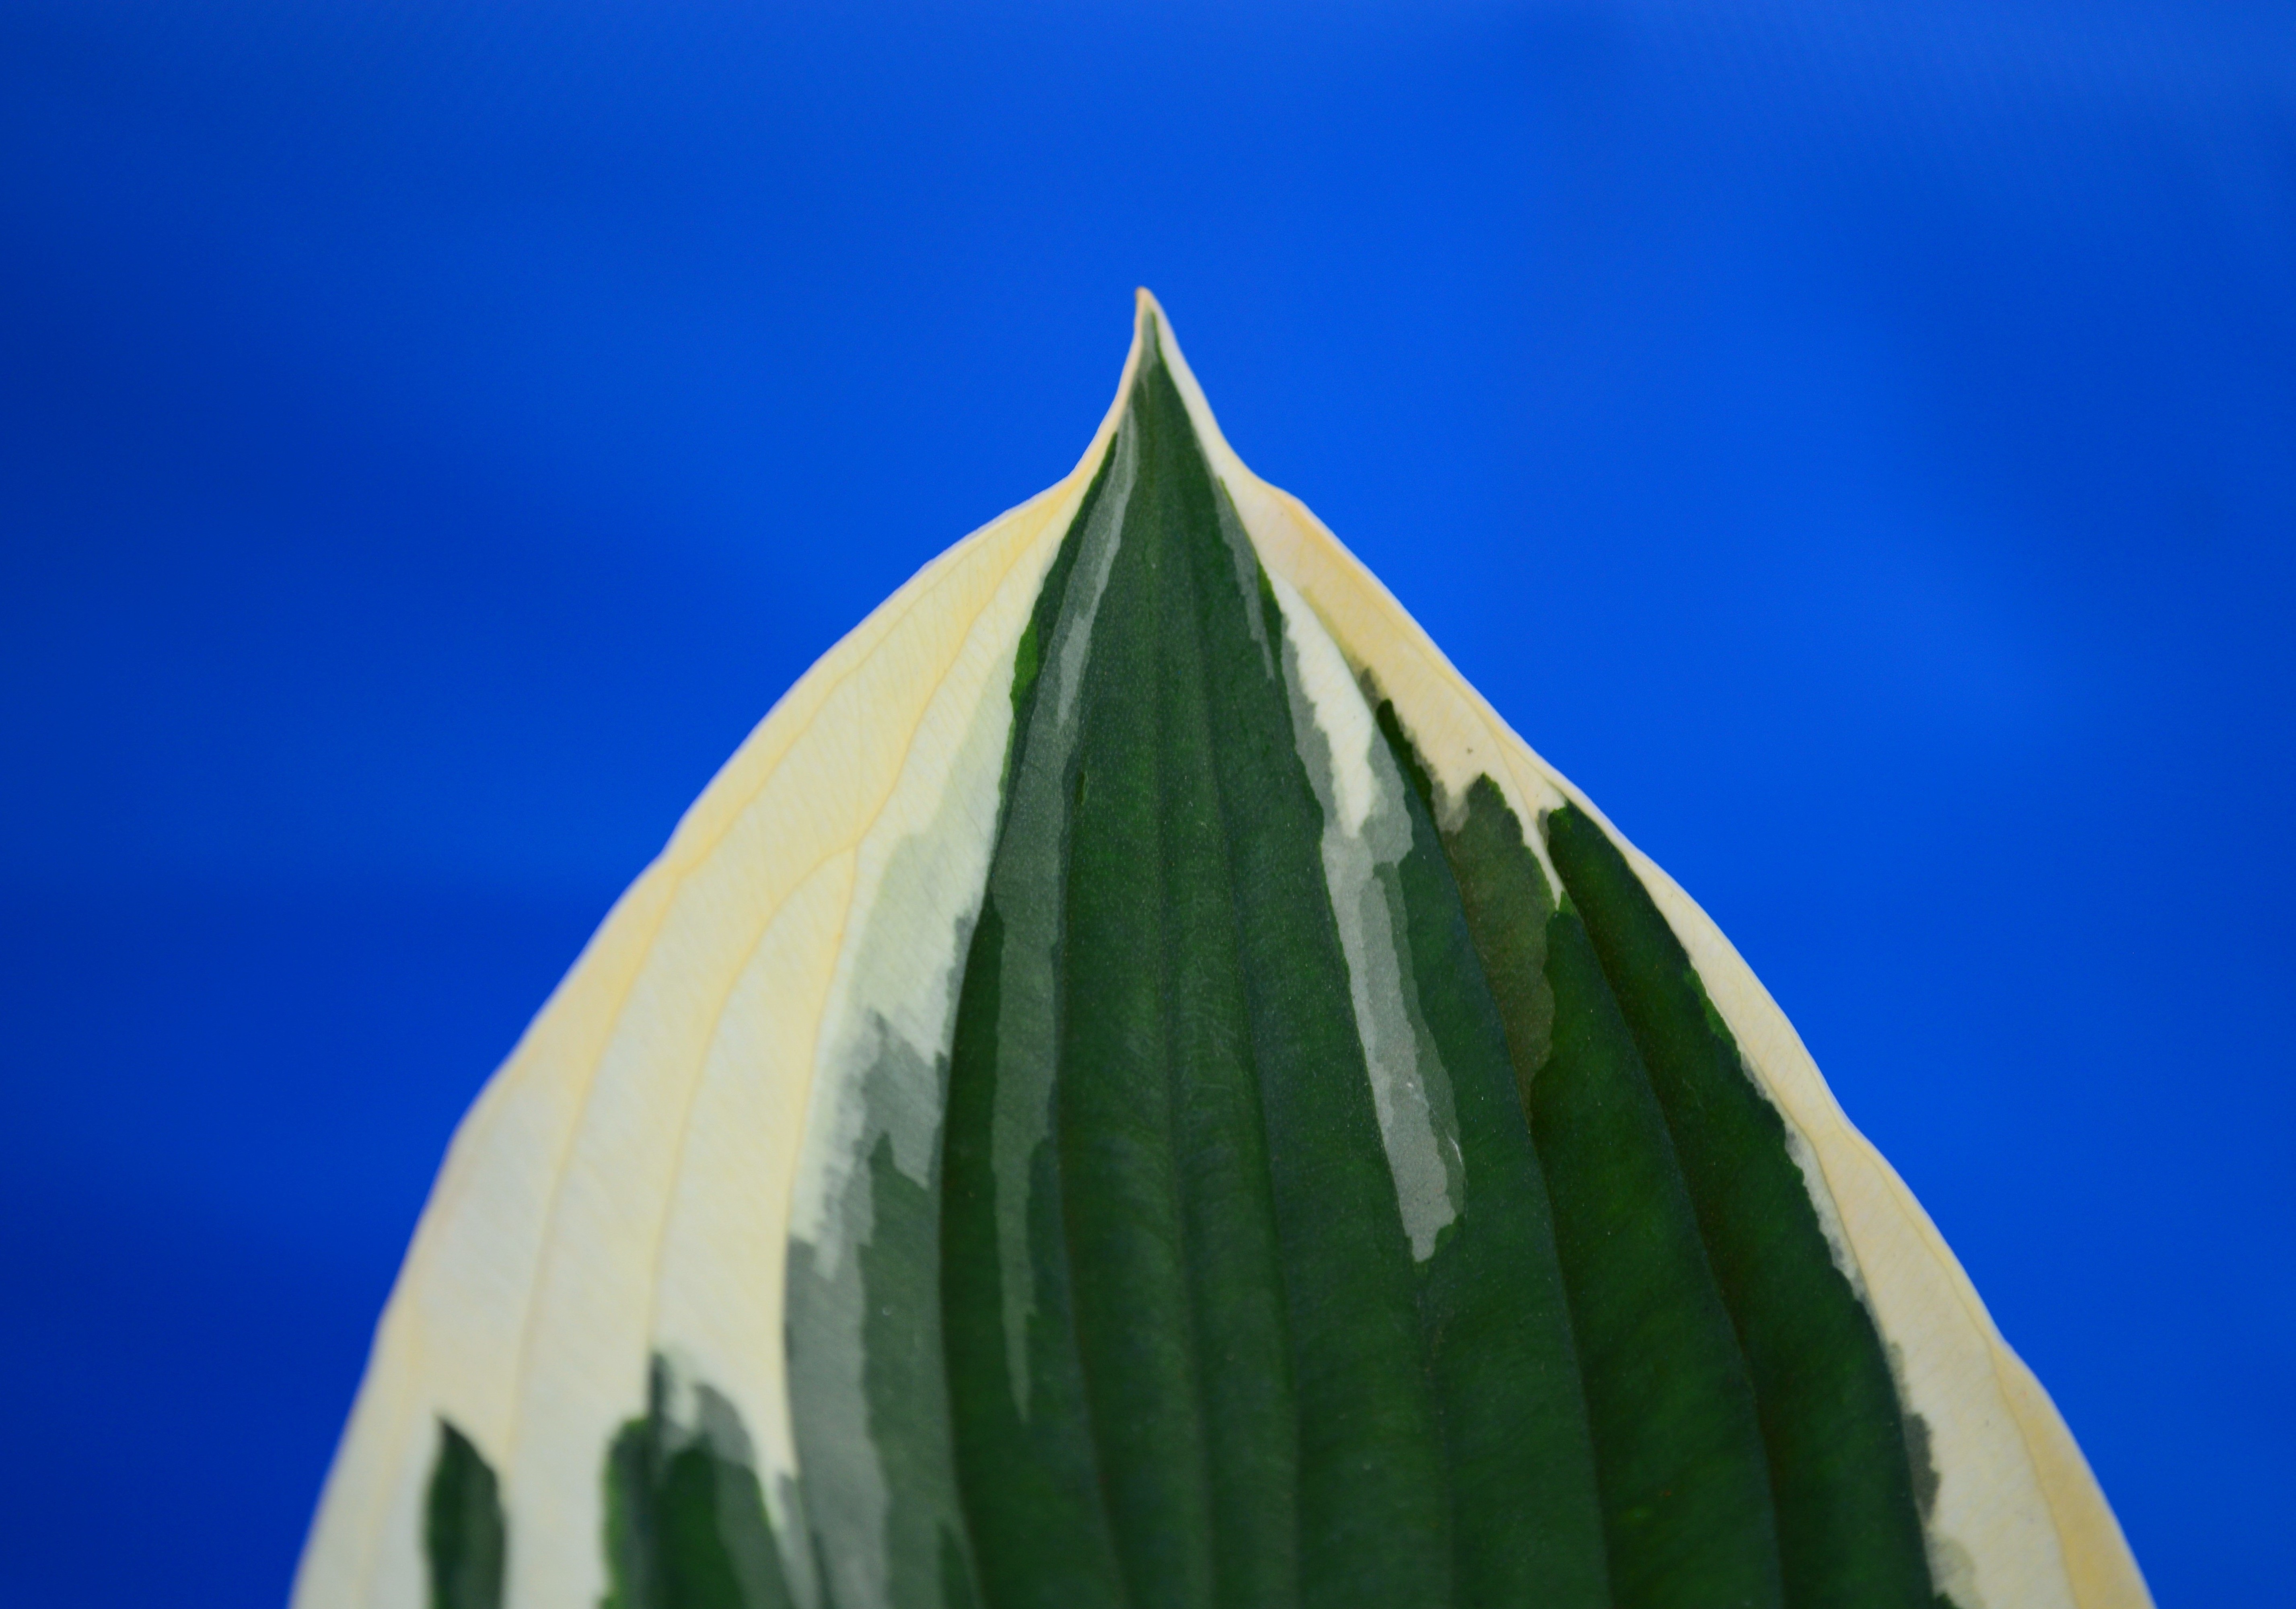
tree, plant, sunlight, leaf, flower, foliage, green, photosynthesis, cream, leaves, hosta, flowering plant, variegated, ribbed, plantain lily, minute man, land plant, surfing equipment and supplies